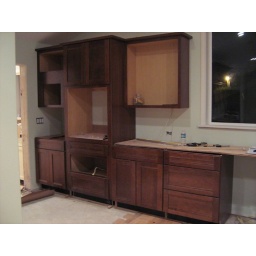
south side of kitchen cabinets -- oven and warming drawer in middle cabinet